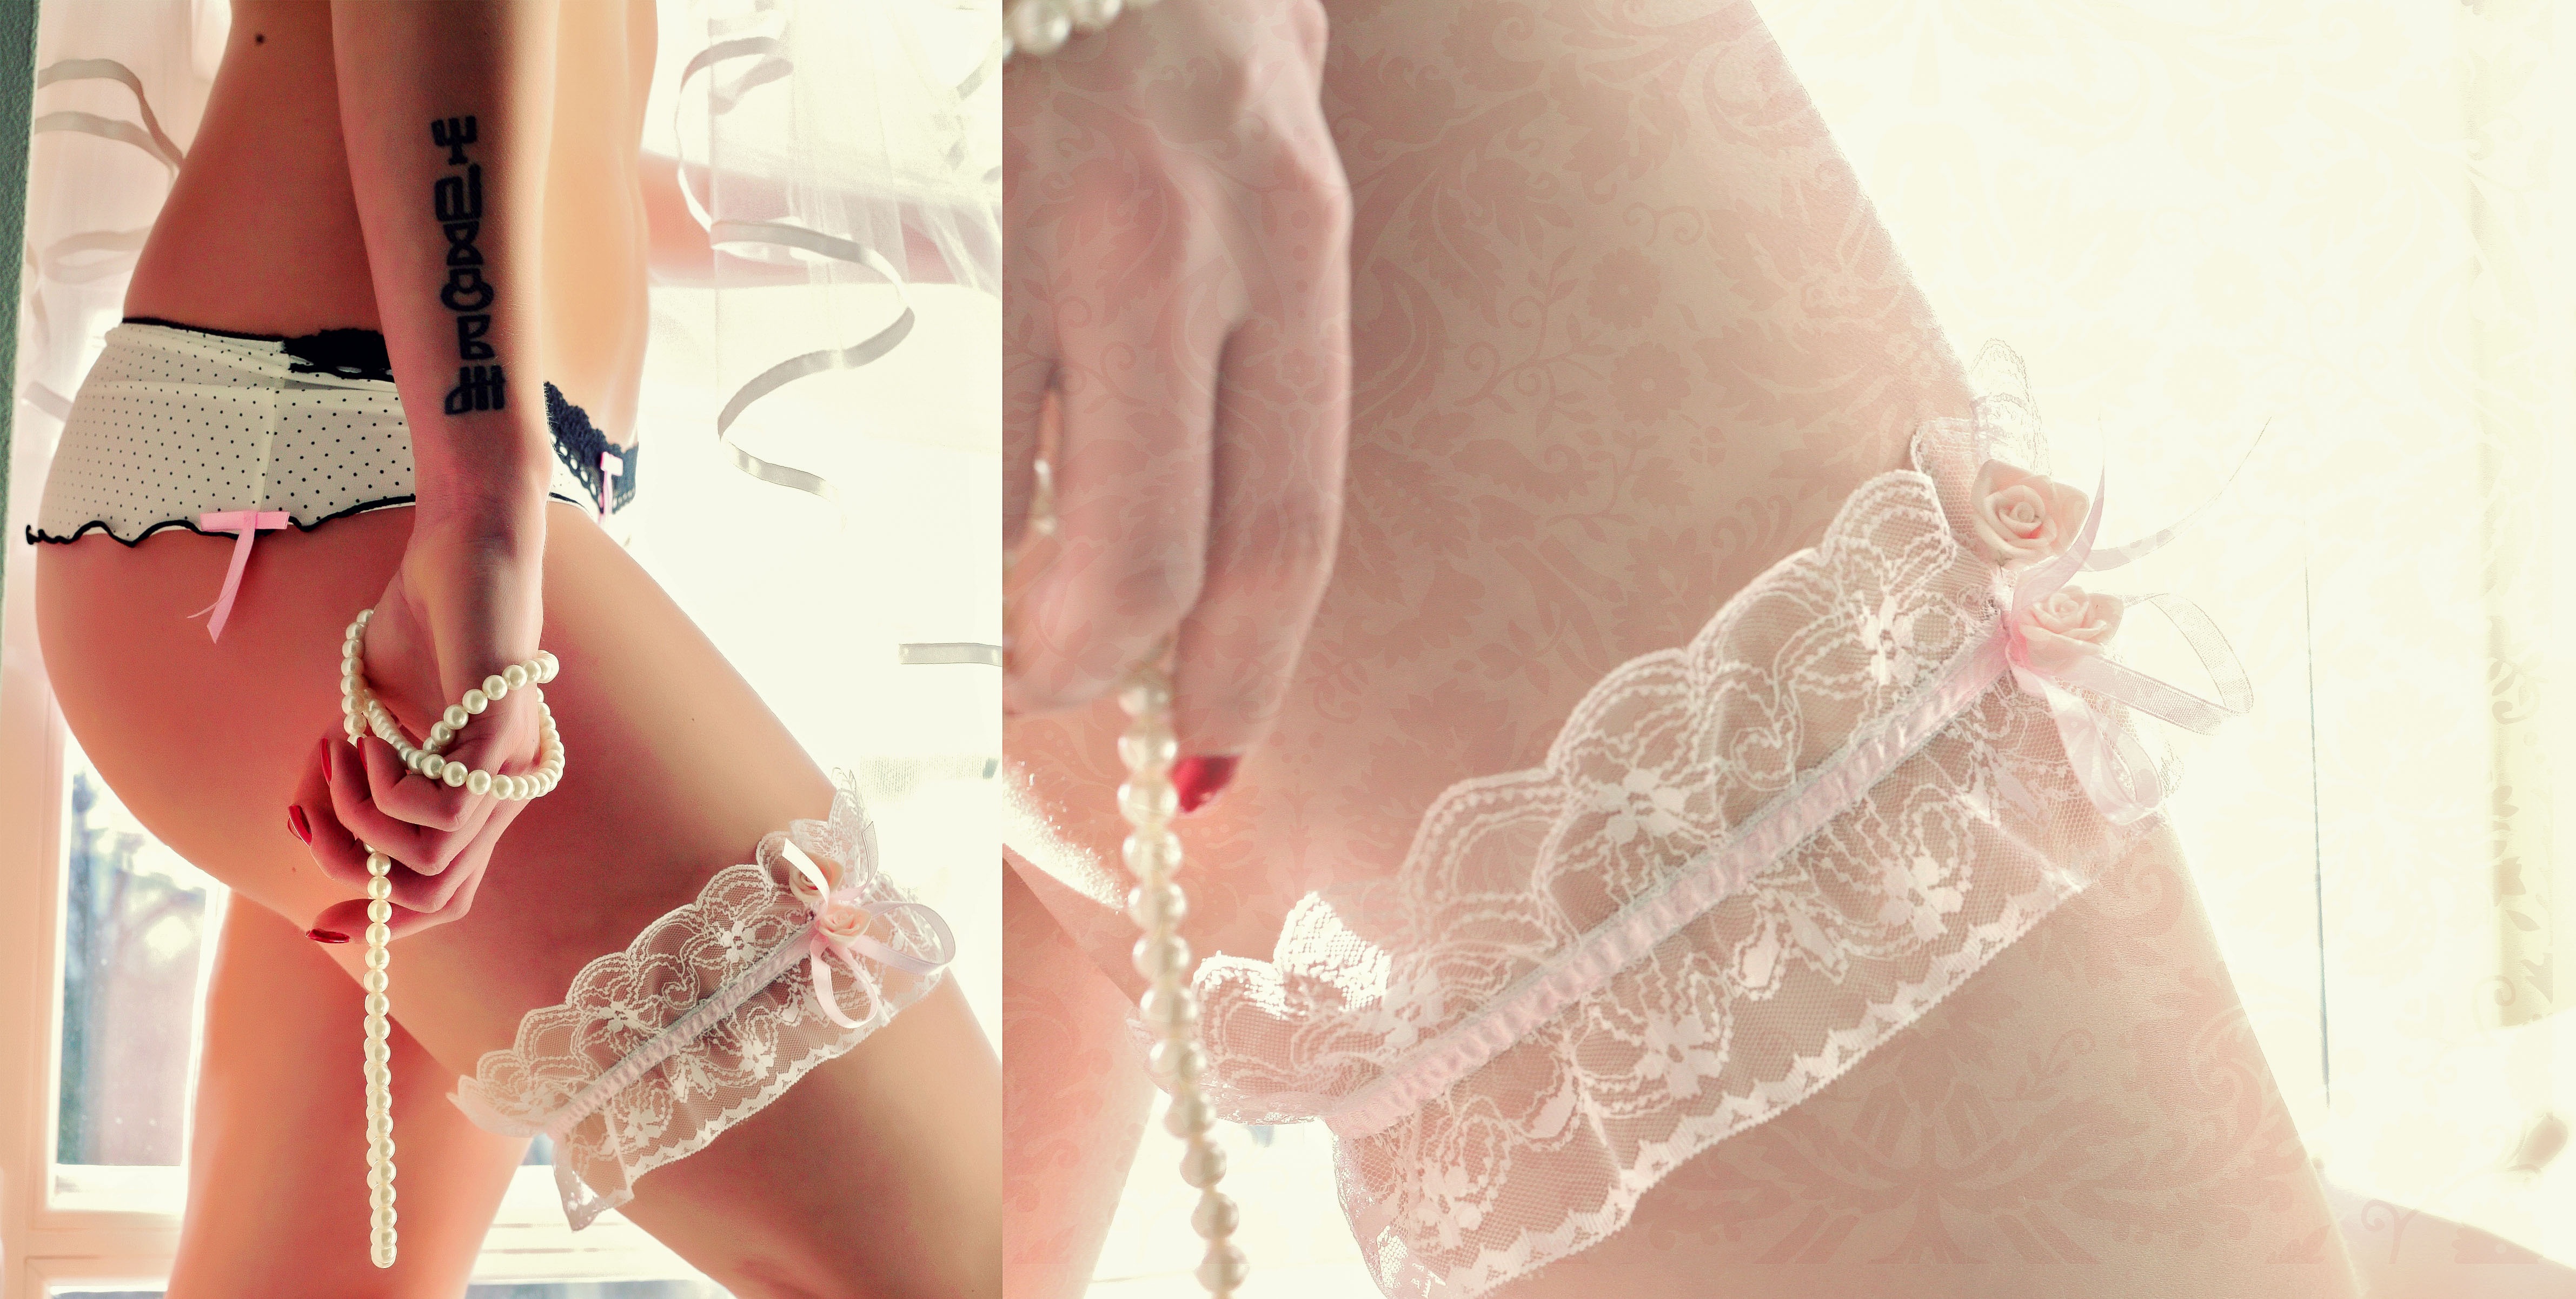
hand, girl, woman, male, leg, love, finger, romance, fashion, two, clothing, pink, human body, lingerie, affection, dress, thigh, footwear, valentine, garter, boudoir, abdomen, underpants, undergarment